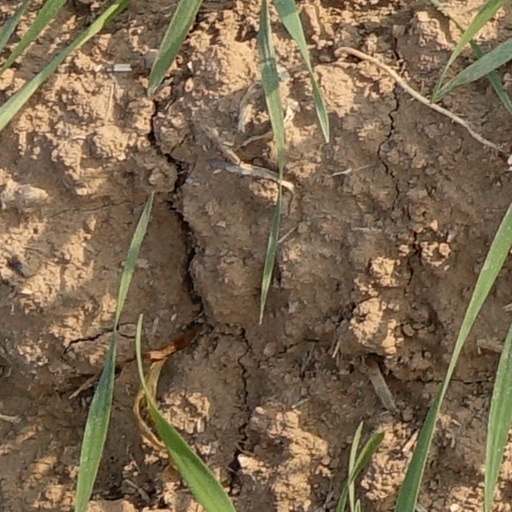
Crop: wheat